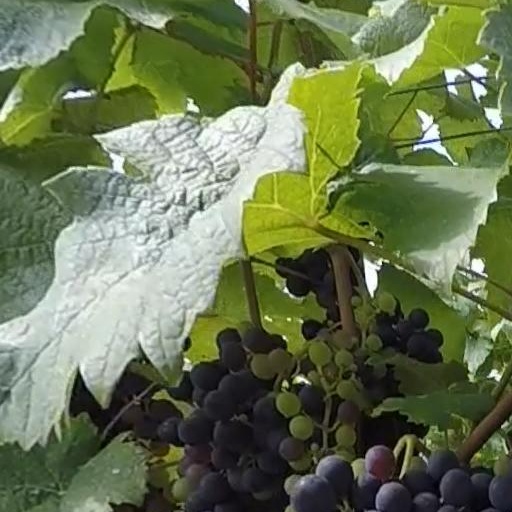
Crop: grape